George Charles Hoste

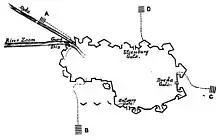
Bergen-op-Zoom, 8 March 1814

In May 1810 he was on board the "Spartan" frigate, of thirty-eight guns, commanded by Captain Jahleel Brenton, on reconnoitring duty; when off the Bay of Naples on 3 May, the "Spartan" was attacked by a French Neapolitan squadron. At Brenton's request Hoste took command of the quarter-deck guns. After a hard-fought action, in which the "Spartan" lost ten killed and twenty-two wounded, she stood in victorious with her prize, the brig "Sparvière", of eight guns, to the Mole of Naples, where Murat had apparently observed the fight. The "Spartan" had also caused severe damage to the other ships, which escaped.